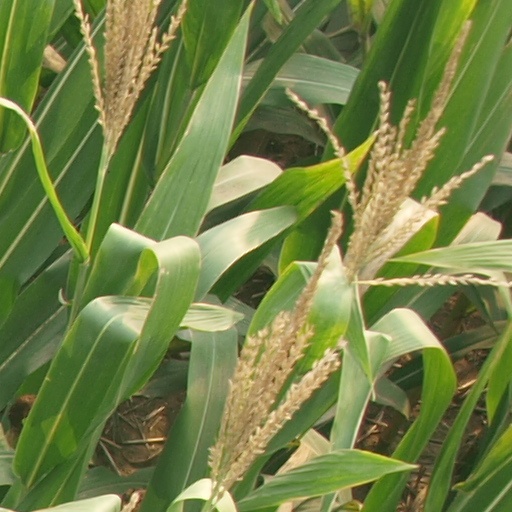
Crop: maize; corn